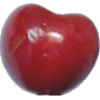
Label: Cherry 2